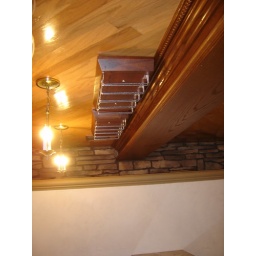
wine glass racks above wet bar